Nkosazana Dlamini-Zuma

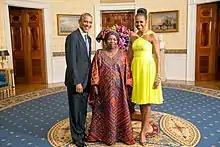

In January 2012, while still heading the Ministry of Home Affairs, Dlamini-Zuma contested the position of Chairperson of the African Union (AU) Commission. In doing so, she broke an "unwritten rule" that major African powers do not put forward candidates for AU positions. This angered many AU states, leading to a deadlock in the first election, despite the backing for Dlamini-Zuma's presidency provided by the fifteen states comprising the Southern African Development Community. As a consequence of the failure to secure a two-thirds majority of the vote, incumbent Jean Ping's term was extended by six months, until a second election on 15 July at the nineteenth session of the AU Assembly elected Dlamini-Zuma to the position. The vote was largely divided along language lines – Francophone states against Anglophone states, with the latter bloc supporting Dlamini-Zuma's candidacy. Dlamini-Zuma was Chairperson until 30 January 2017, when she was replaced by Chadian Foreign Minister Moussa Faki.